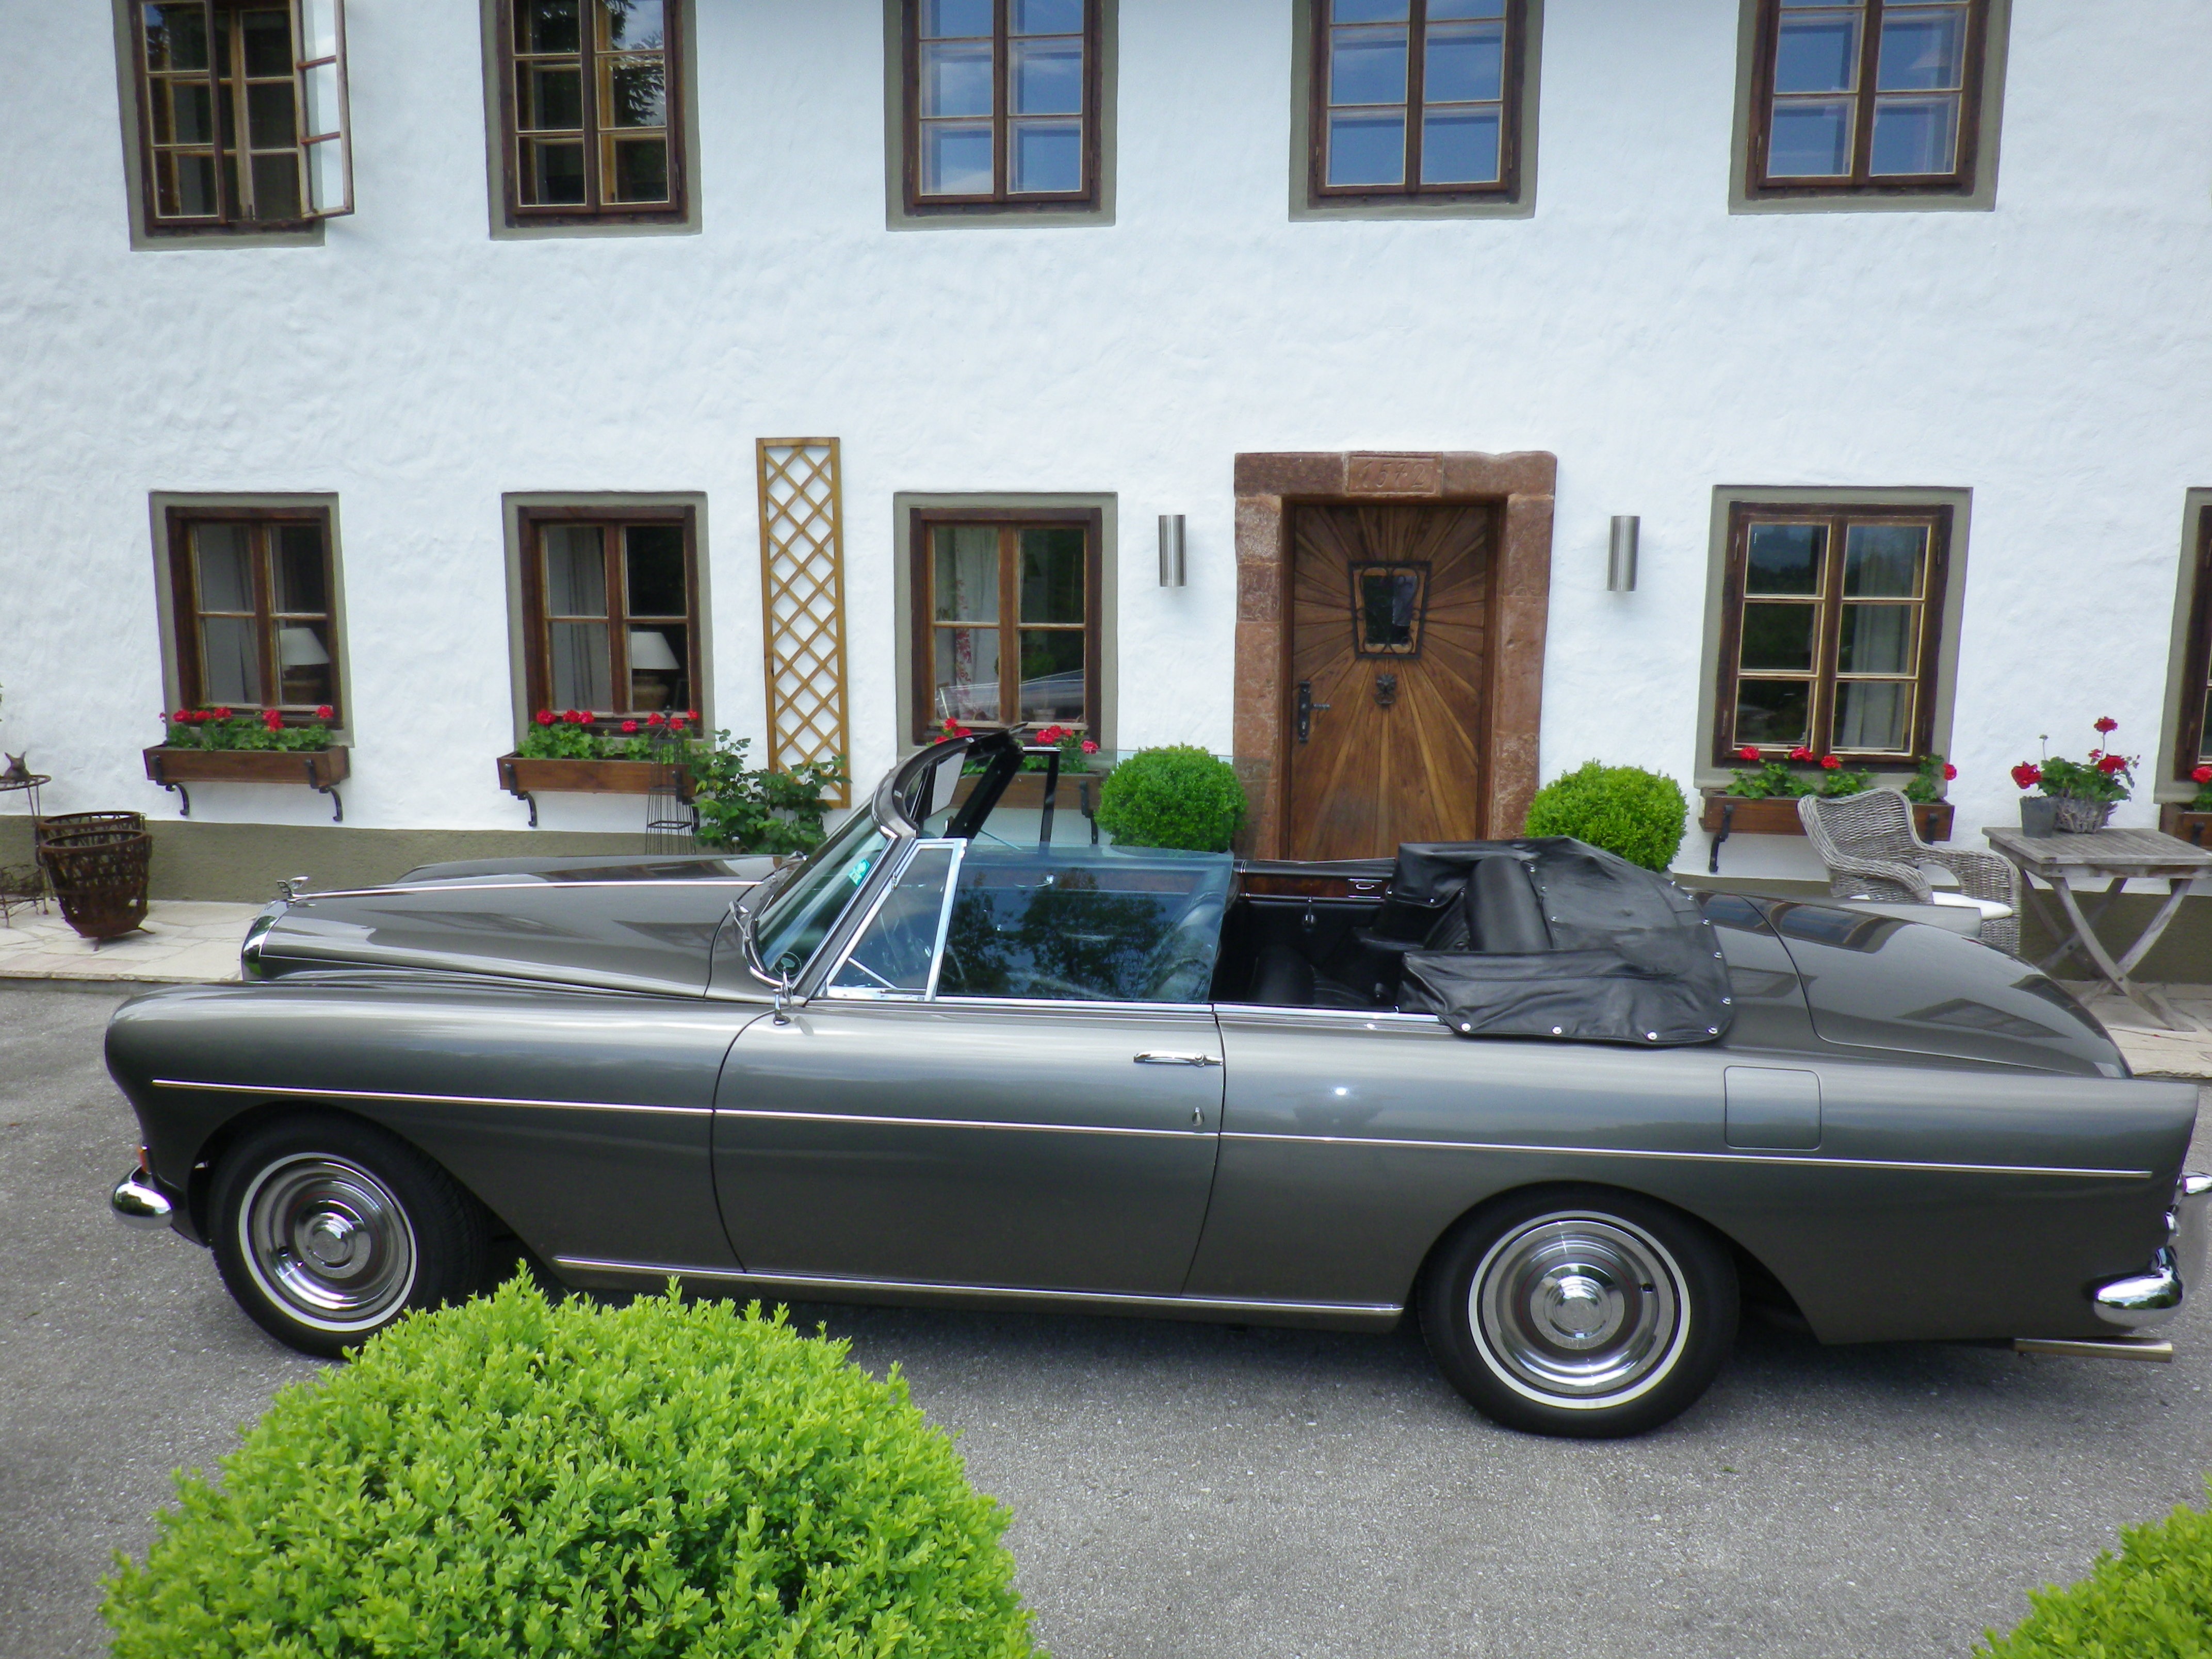
car, vehicle, classic car, sports car, luxury, sedan, oldtimer, convertible, bentley, nobel body, land vehicle, automobile make, automotive exterior, luxury vehicle, full size car, mercedes benz w111